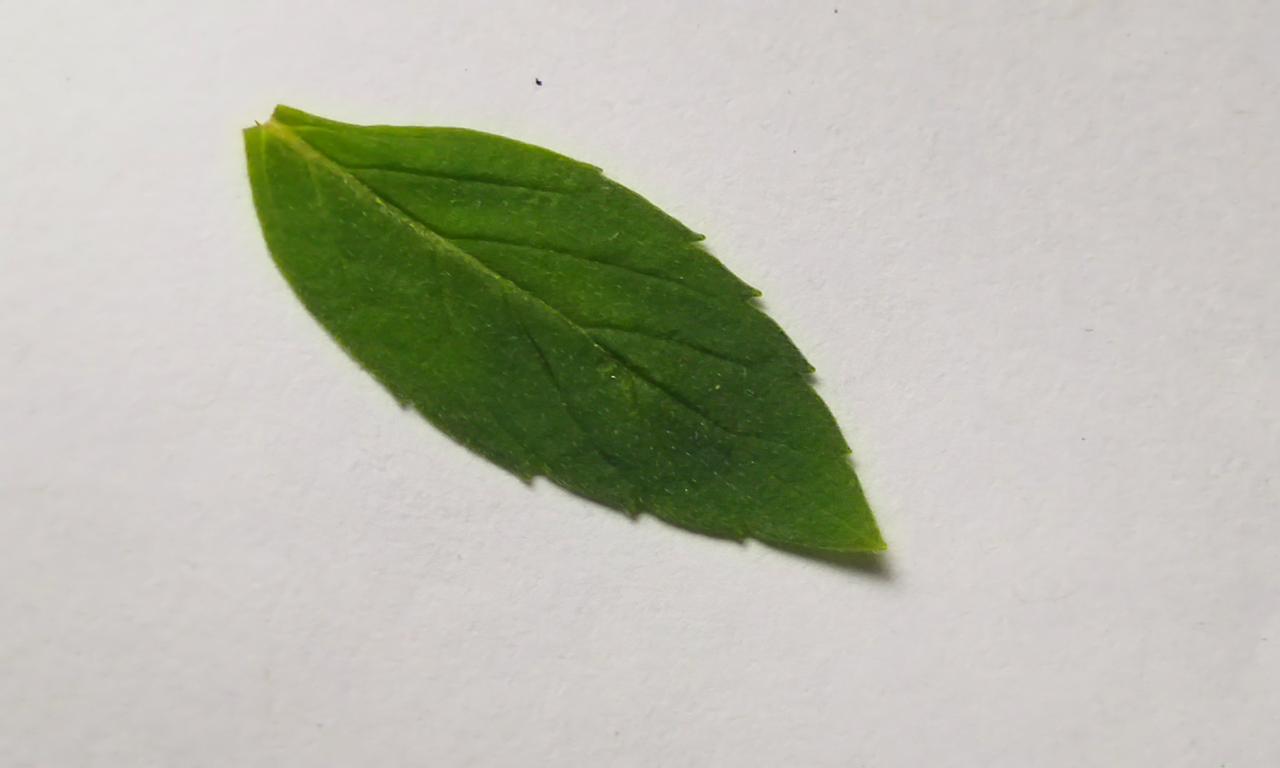
Label: Fresh